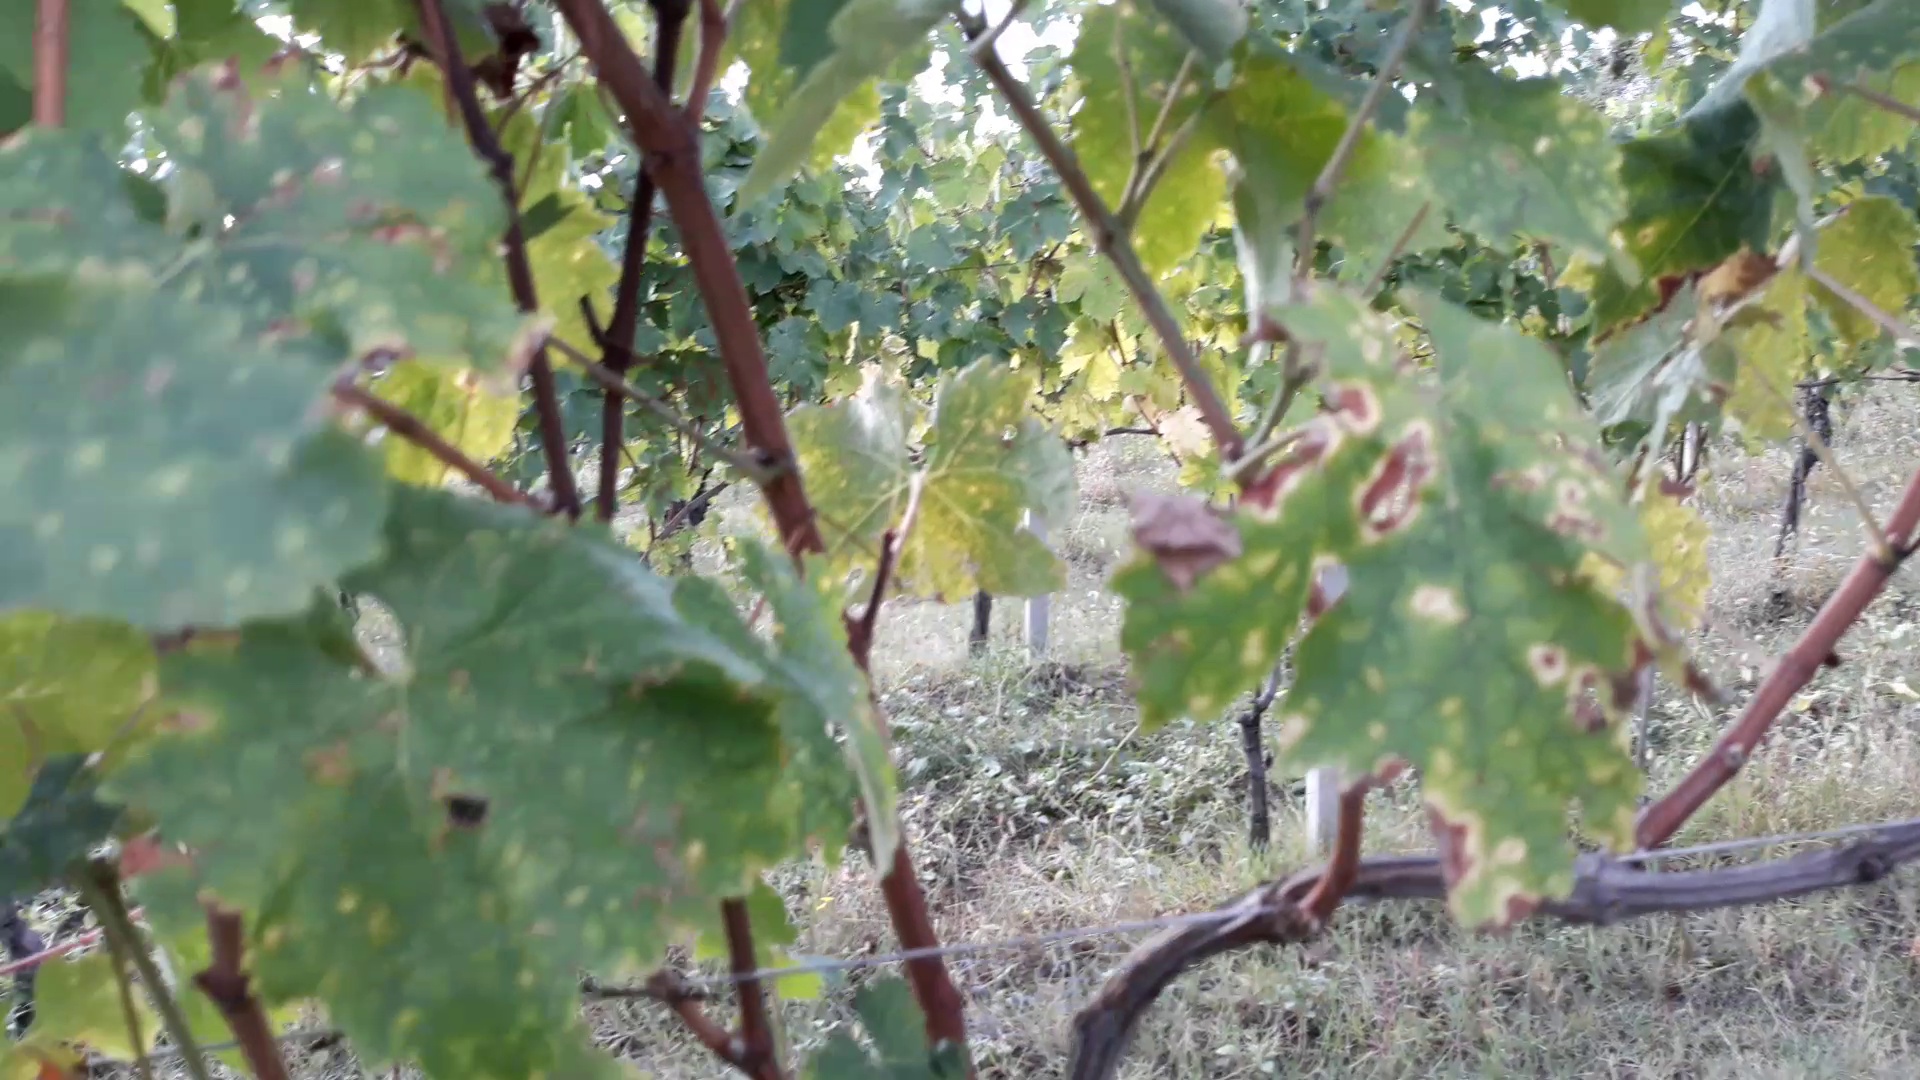
Label: esca